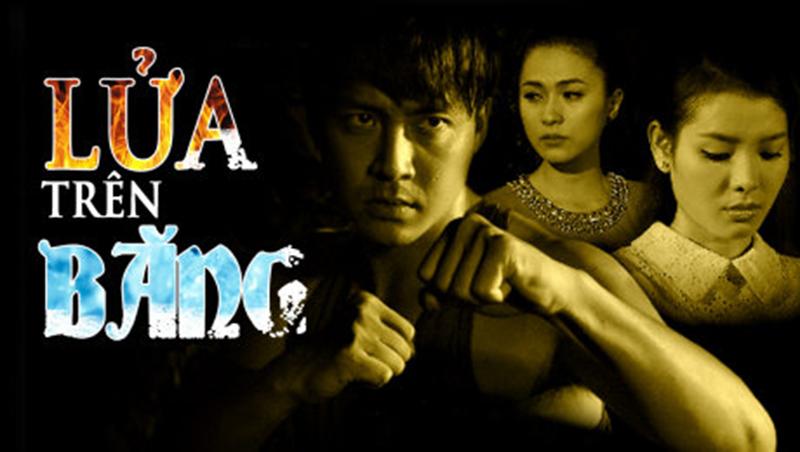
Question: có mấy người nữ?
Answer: có hai người nữ